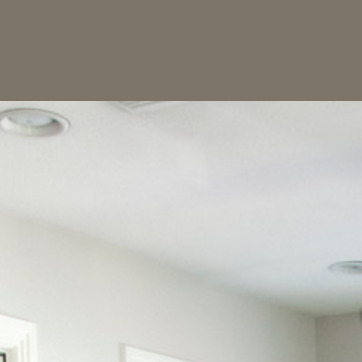
Material: painted